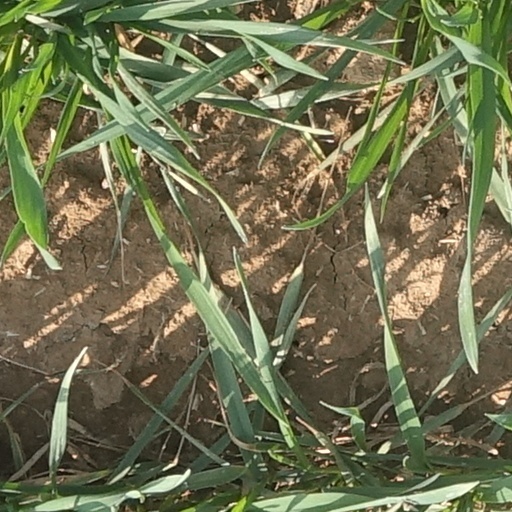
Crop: wheat